Describe the emotion expressed in this image:  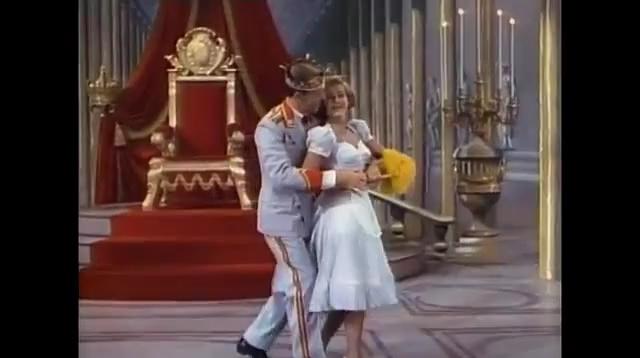
This person displays Fear, valence and arousal with high intensity.